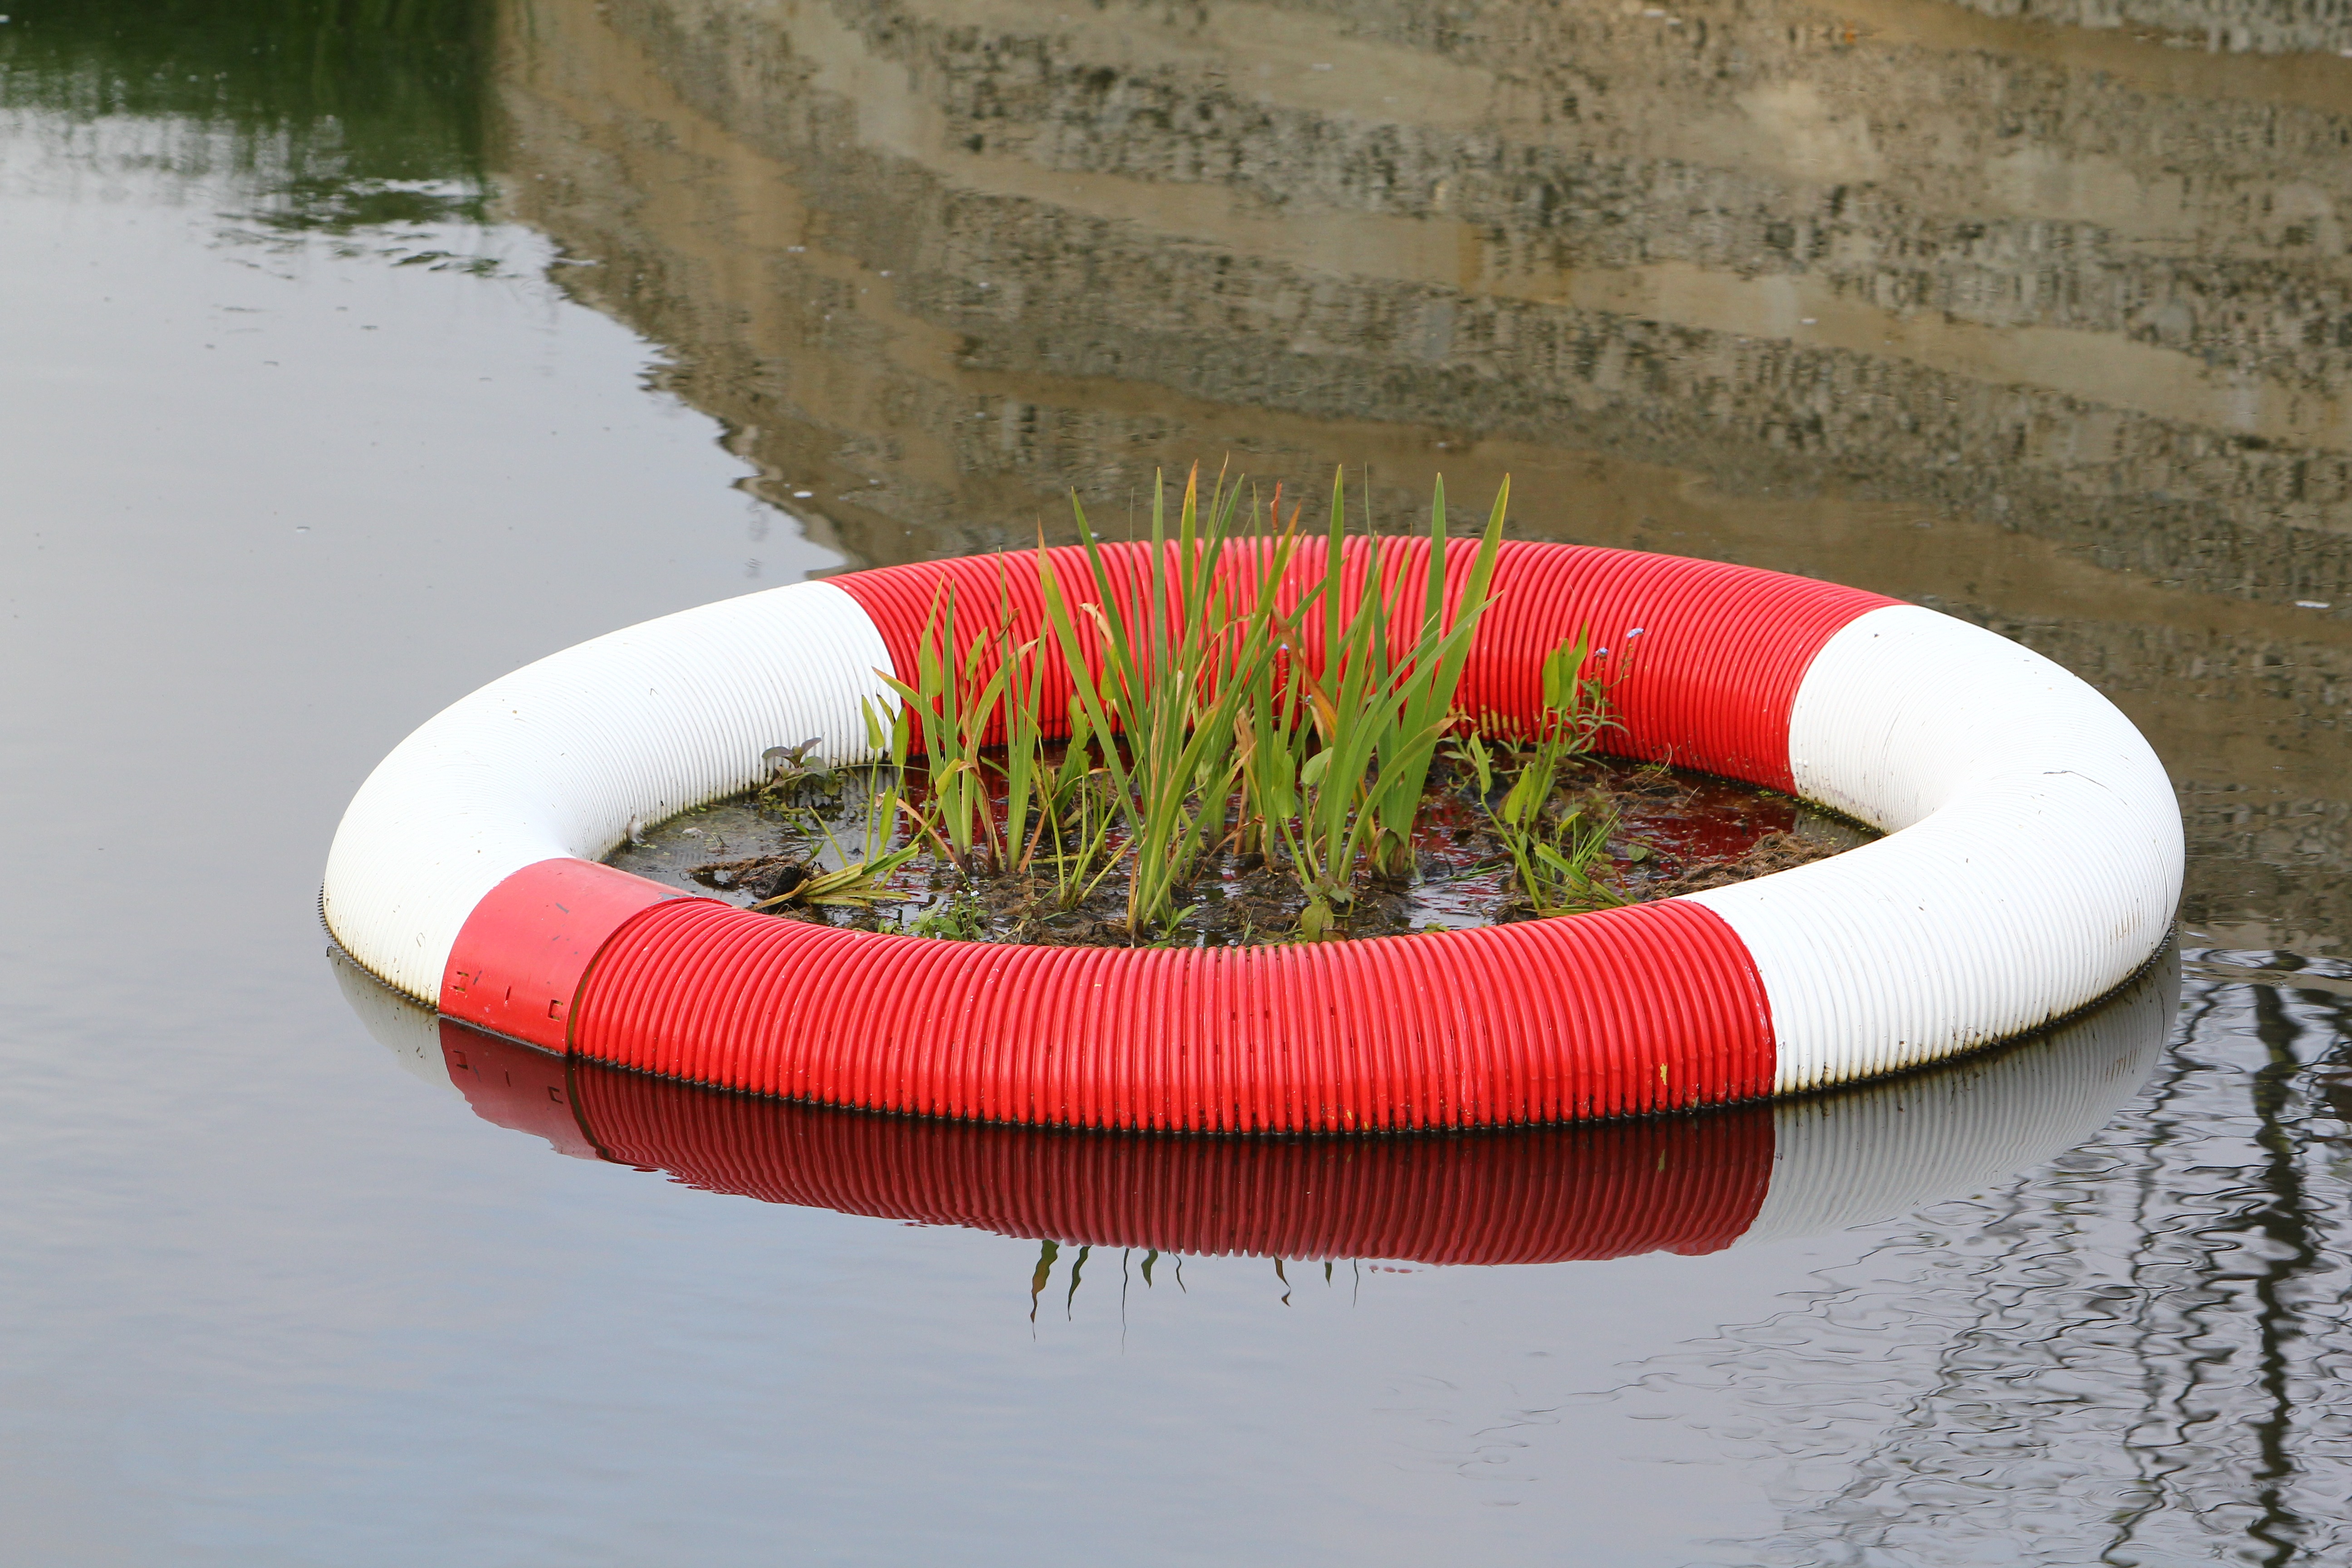
water, nature, boat, flower, pond, green, red, aquatic plant, rampart, protection, protect, aquatic plants, nature conservation, lifebelt, demarcation, watercraft rowing